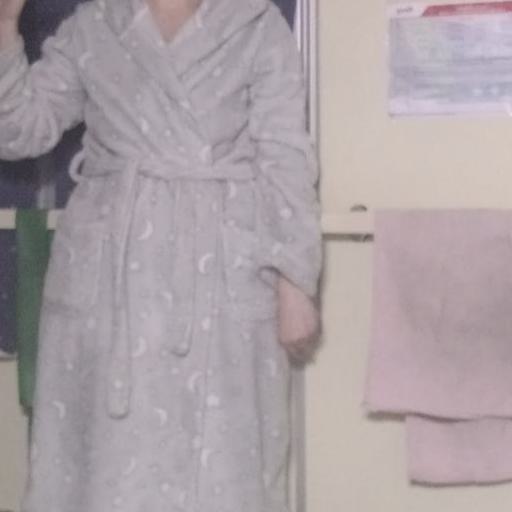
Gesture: no_gesture